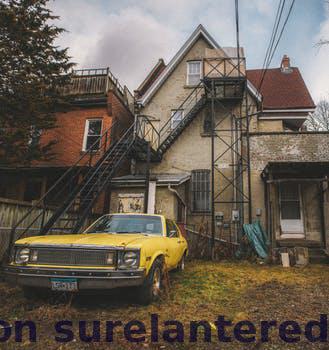
Label: Watermark